Szwederowo district, Bydgoszcz

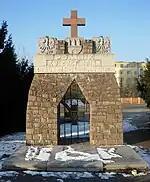
Memorial to the fallen of September 1939

In September 1939, Nazi forces perpetrated executions in the churchyard of Church of Our Lady of Perpetual Help in Szwederowo.